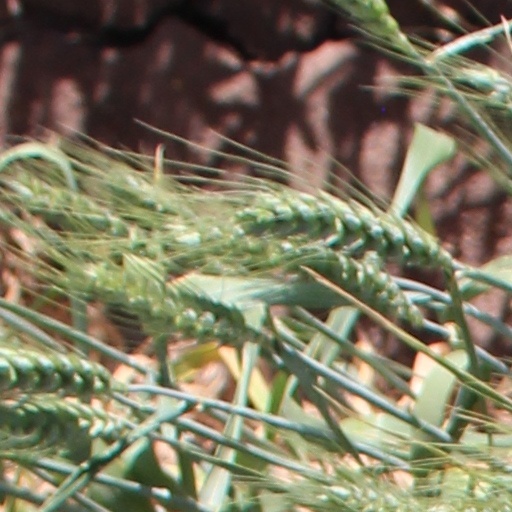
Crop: wheat